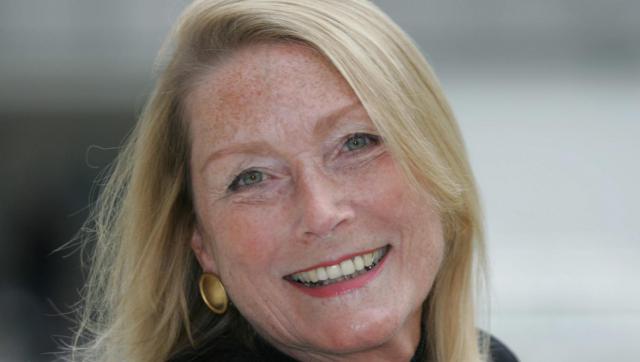
Gender: women